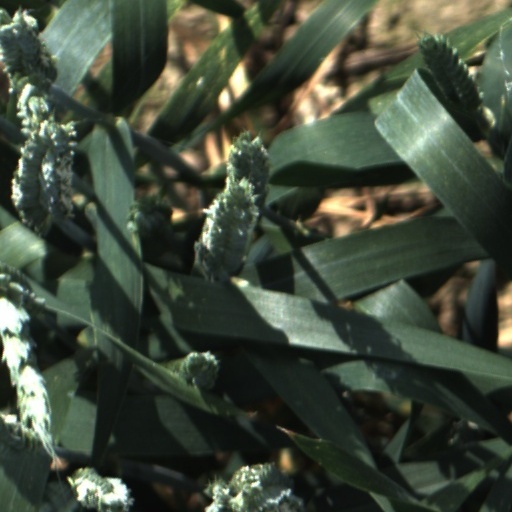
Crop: wheat